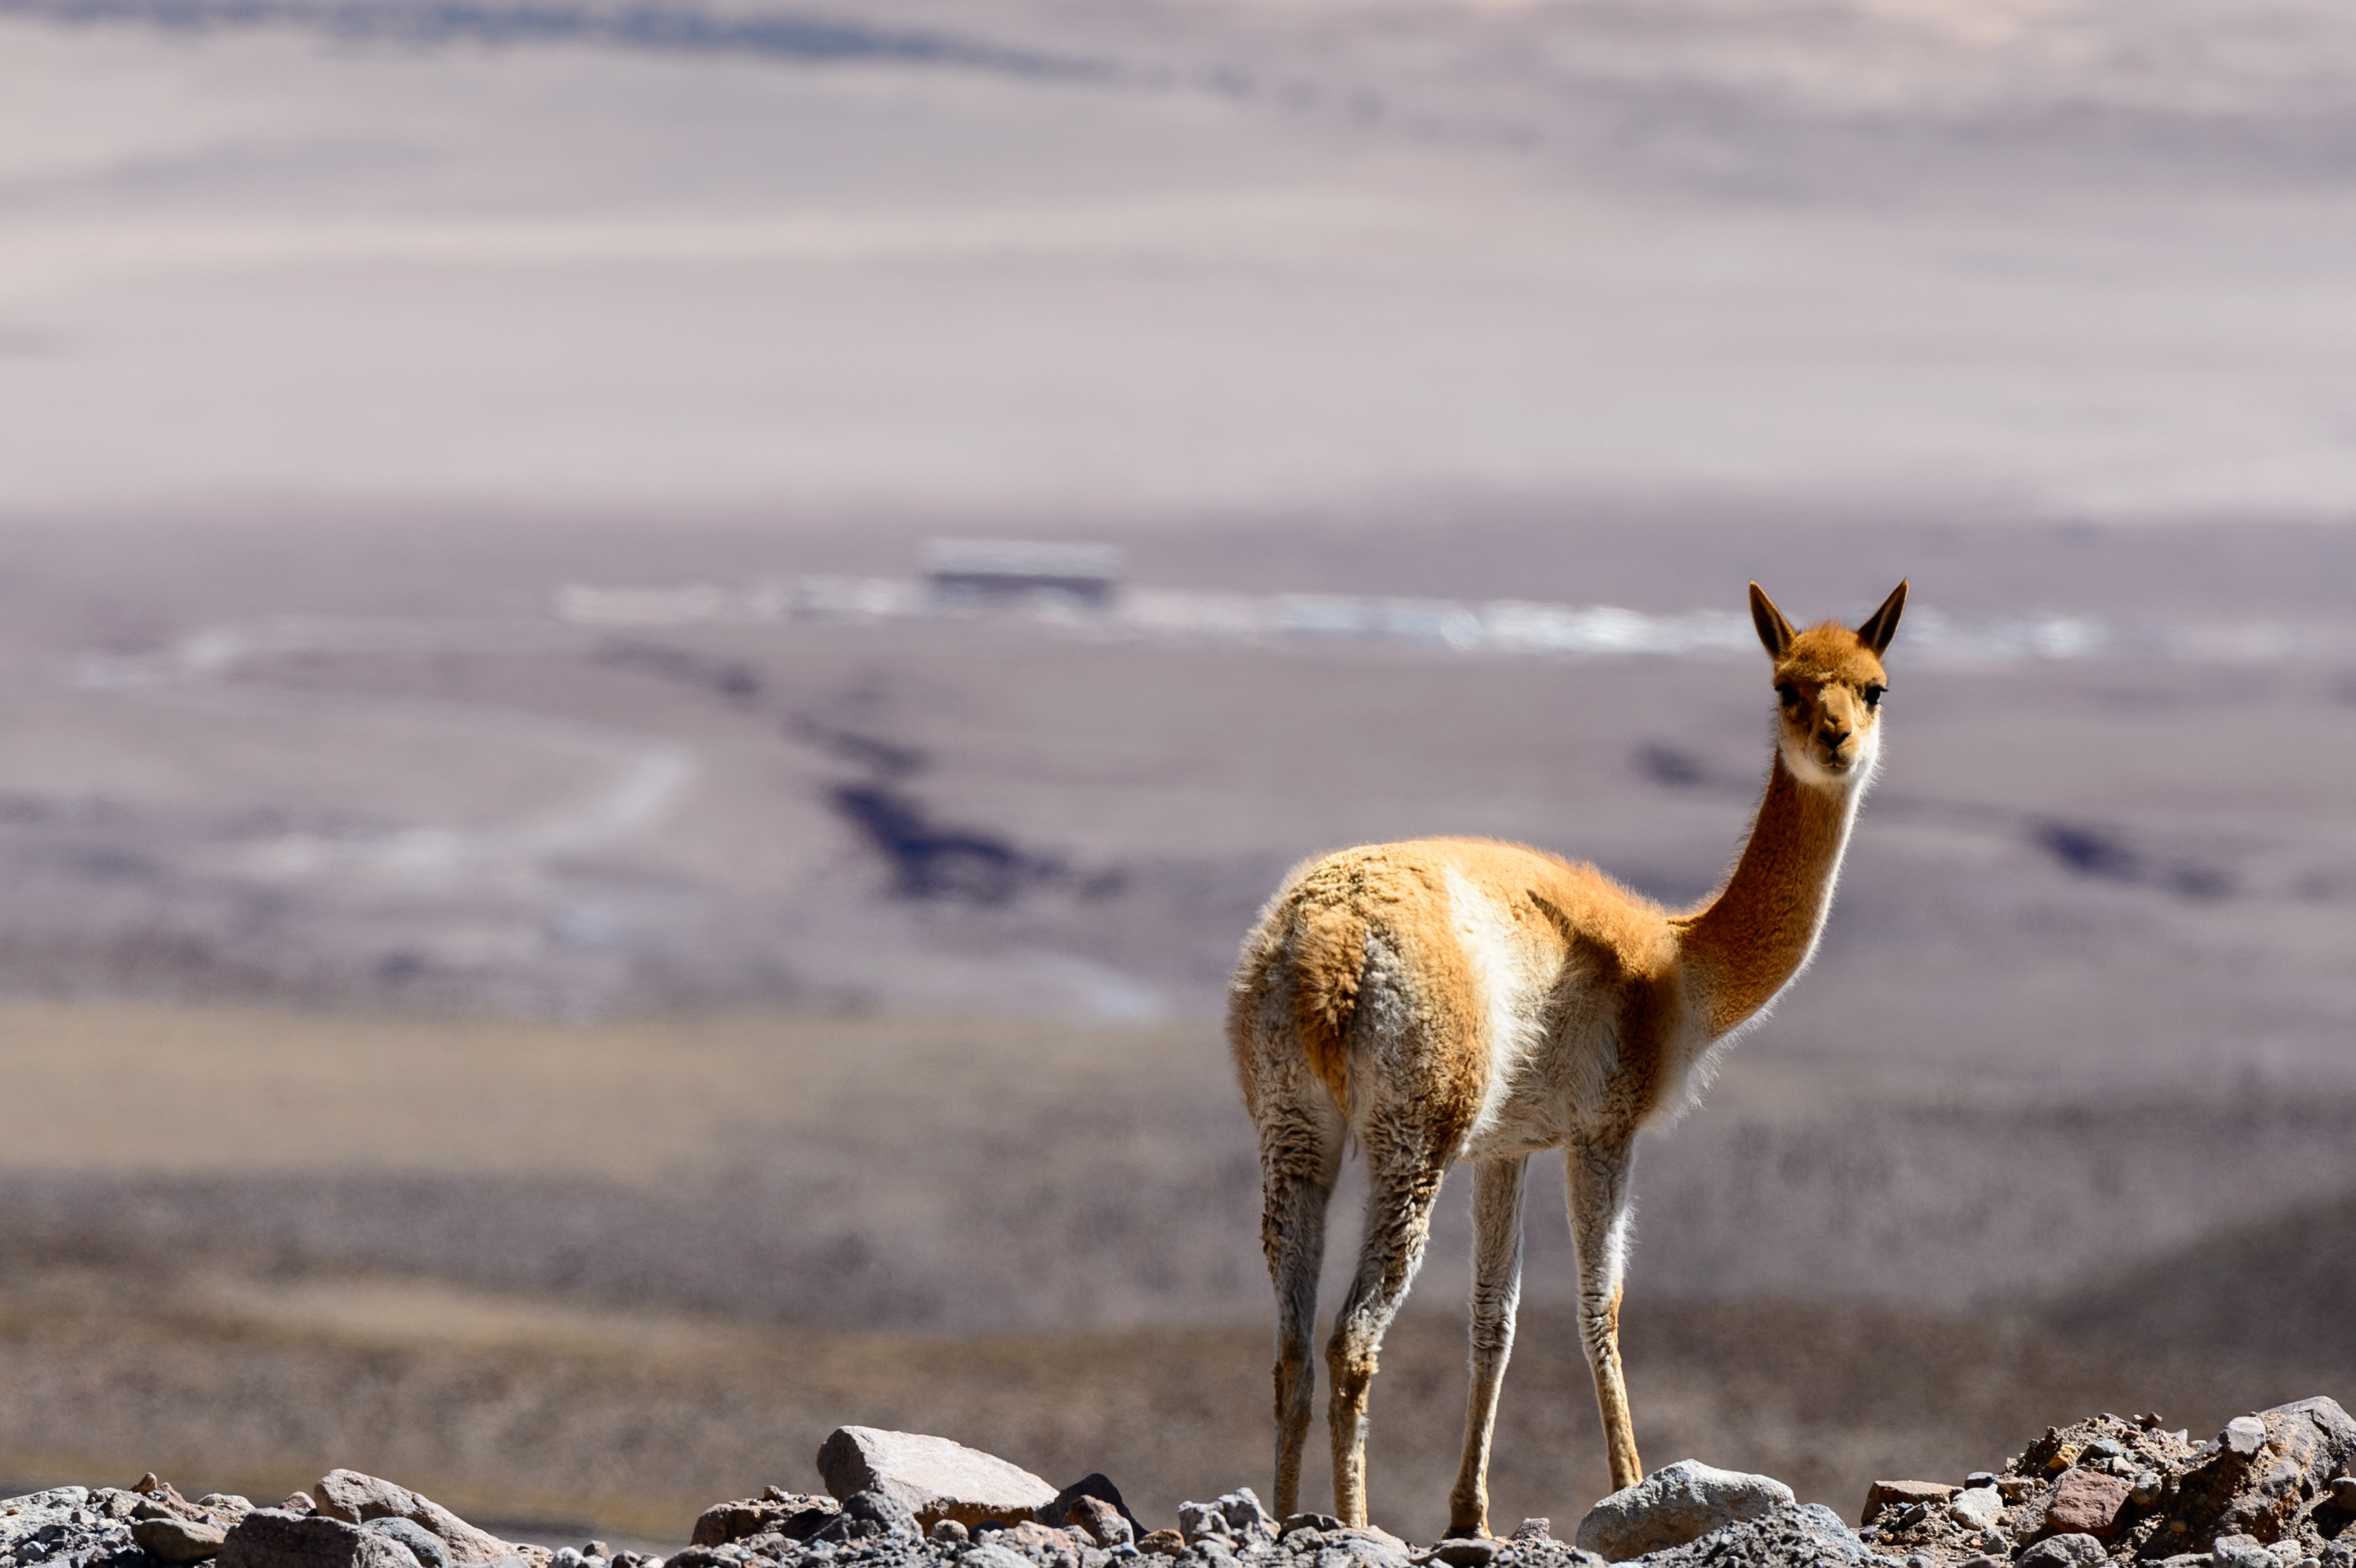
nature, wildlife, mammal, nikon, fauna, chile, vertebrate, nikond4, sanpedrodeatacama, d4, alma, chajnantor, vicuna, guanaco, camel like mammal